International monetary system

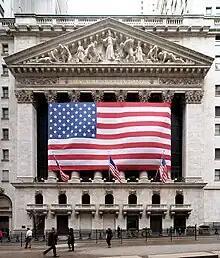
The New York Stock Exchange. The current era has seen huge and turbulent flows of capital between nations.

An alternative name for the post Bretton Woods system is the Washington Consensus. While the name was coined in 1989, the associated economic system came into effect years earlier: according to economic historian Lord Skidelsky the "Washington Consensus" is generally seen as spanning 1980–2009 (the latter half of the 1970s being a transitional period). The transition away from Bretton Woods was marked by a switch from a state led to a market led system. The Bretton Wood system is considered by economic historians to have broken down in the 1970s: crucial events being Nixon suspending the dollar's convertibility into gold in 1971, the United States' abandonment of capital controls in 1974, and the UK's ending of capital controls in 1979 which was swiftly copied by most other major economies.